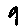
Label: 9